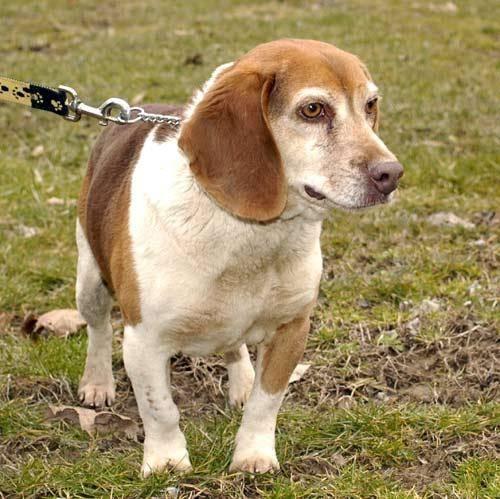
dog